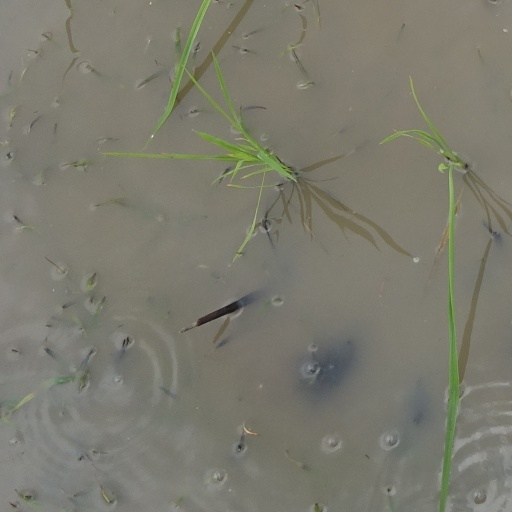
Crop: rice